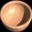
Label: bowl